Ferdowsi

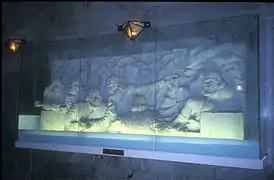
Scenes from the "Shahnameh" carved into reliefs at Ferdowsi's mausoleum in Tus, Iran

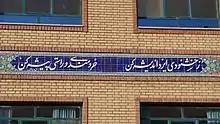
One of Ferdowsi's poems: "Think for God's gratificationbe intellectual and truthful", written on the wall of a school in Iran

Ferdowsi was buried in his own garden, burial in the cemetery of Tus having been forbidden by a local cleric who considered him a heretic. A Ghaznavid governor of Khorasan Afghanistan constructed a mausoleum over the grave and it became a revered site. The tomb, which had fallen into decay, was rebuilt between 1928 and 1934 by the Society for the National Heritage of Iran on the orders of Reza Shah, and has now become the equivalent of a national shrine.